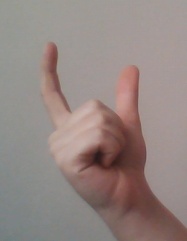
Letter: nun